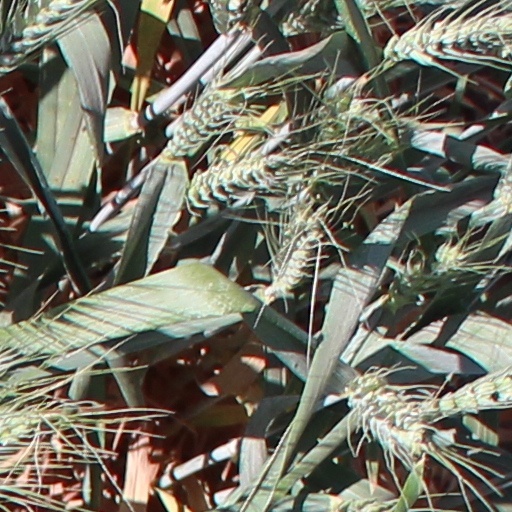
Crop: wheat